Manius Curius Dentatus

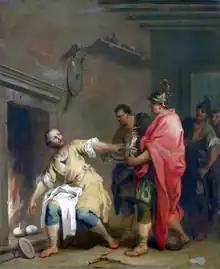
Curius Dentatus refusing wealth in favour of a turnip, as depicted by Jacopo Amigoni

Manius Curius Dentatus (died 270 BC) was a Roman general and statesman noted for ending the Samnite War and for his military exploits during the Pyrrhic War. According to Pliny, he was born with teeth, thus earning the surname Dentatus, "toothed."